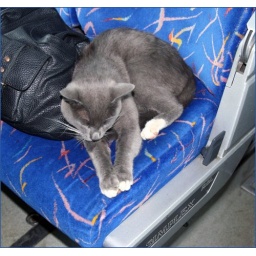
A cat who was sleeping on my sit in the bus while our gorup was going out for sideseeing.